Zapad 2017

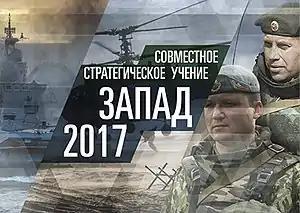
The Russian MoD's collage for the Zapad 2017 exercise

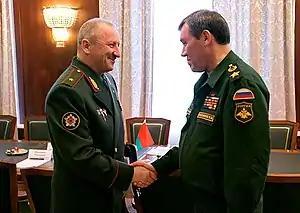
The leaders of the exercise; Russian Chief of the General Staff Valery Gerasimov and his Belarusian counterpart Oleg Belokonev

Zapad 2017 (lit. West 2017) was a joint strategic military exercise of the armed forces of the Russian Federation and Belarus (the Union State) that formally began on 14 September 2017 and ended on 20 September 2017, in Belarus as well as in Russia's Kaliningrad Oblast and Russia's other north-western areas in the Western Military District. According to the information made public by the Defence Ministry of Belarus prior to the exercise, fewer than 13,000 personnel of the Union State were to take part in the military maneuvers, a number that was not supposed to trigger mandatory formal notification and invitation of observers under the OSCE's Vienna Document.